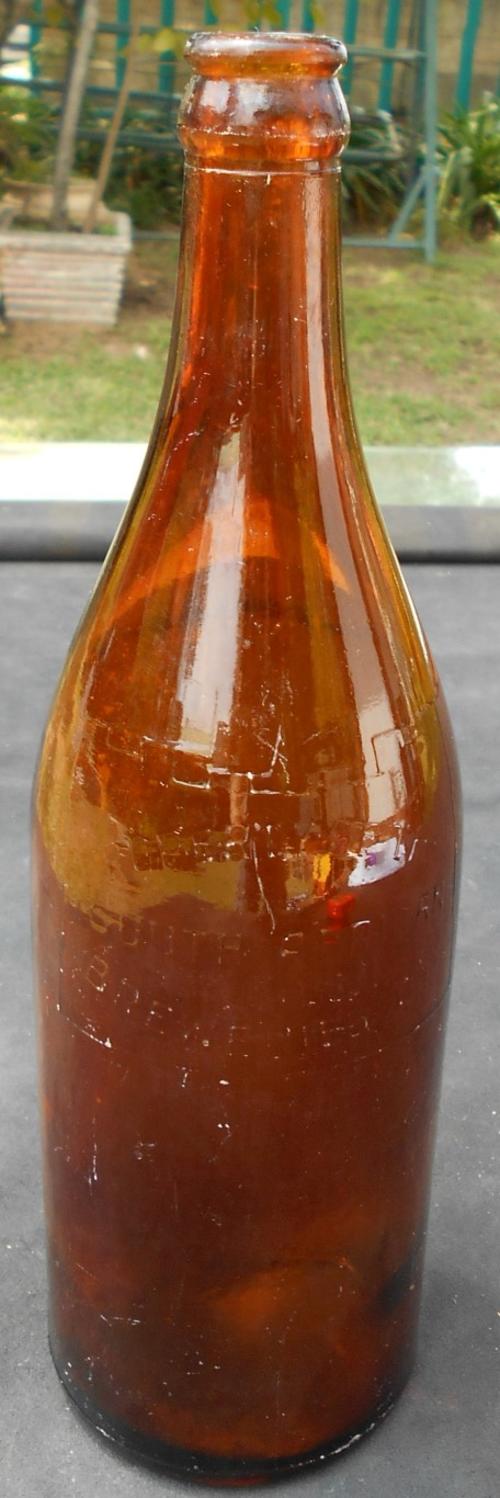
Waste category: glass